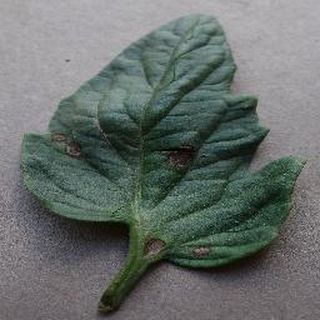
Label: tomato_early_blight